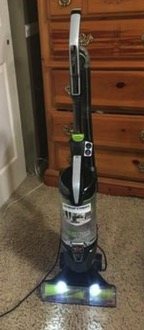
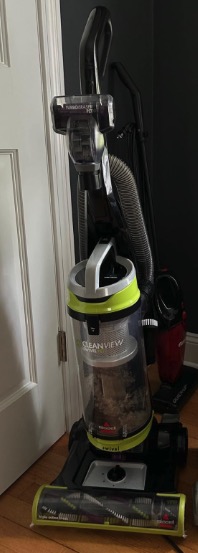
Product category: items_vacuum
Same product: no